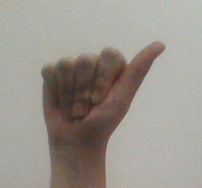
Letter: dhad